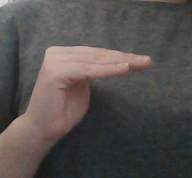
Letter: haa